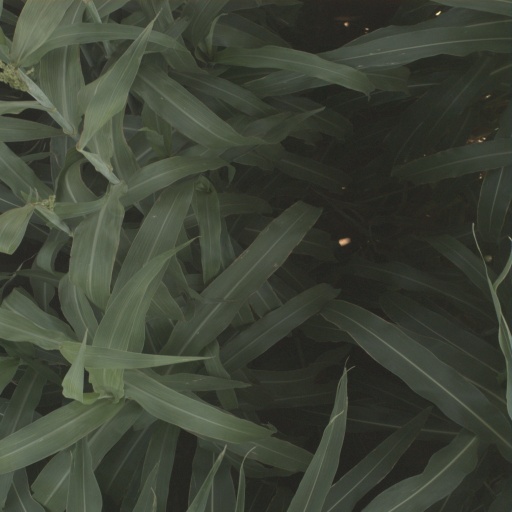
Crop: sorghum